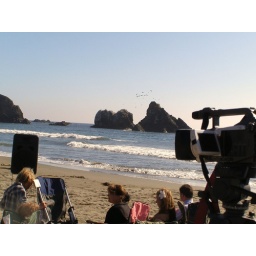
rocks with birds flying over them